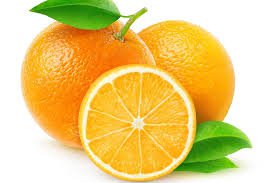
Label: Orange